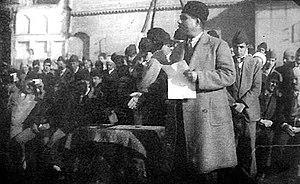
Chronologie de l'économie